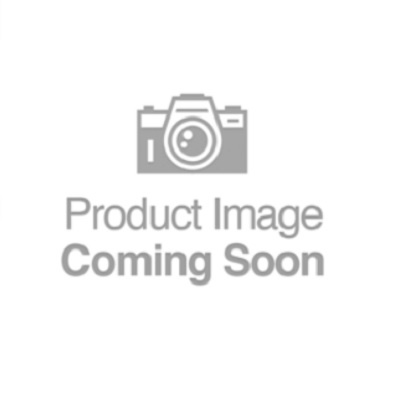
Gerber TC-DF-990 White Tank Lid
Brand: GriggIndustries.com
Gerber TC-DF-990 white tank lid for the 28-990 dual flush toilet. This lid is for a 12" rough in toilet.
Category: Hardware > Plumbing > Plumbing Fixture Hardware & Parts > Toilet & Bidet Accessories > Toilet Tank Covers